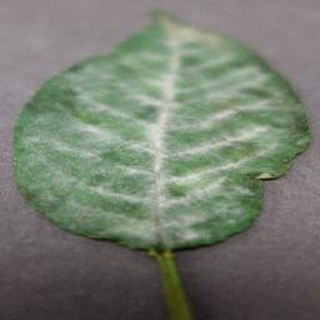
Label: cherry_powdery_mildew